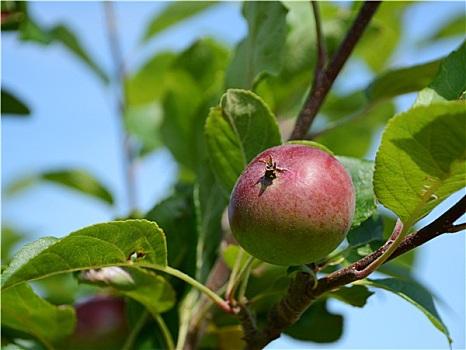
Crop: apple
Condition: healthy